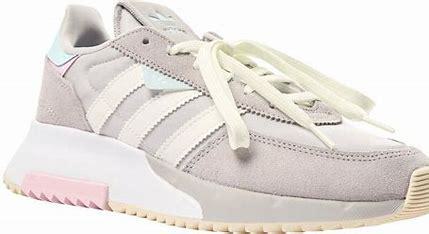
Brand: Adidas
Model: Retropy F2